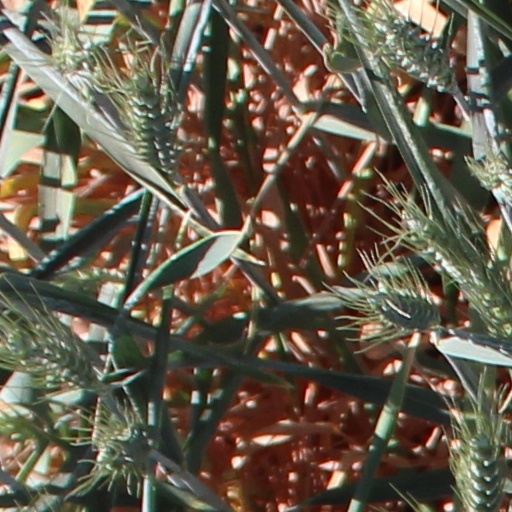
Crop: wheat